Scolecite

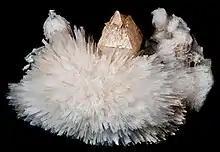
Cluster of scolecite needles

Scolecite commonly occurs as sprays of thin, prismatic needles, frequently flattened on one side, with slanted terminations and striated parallel to the length of the needles. The crystals appear to be pseudo-orthorhombic or pseudo-tetragonal, and may be square in cross section. It also occurs as radiating groups and fibrous masses. Epitaxial intergrowths (intergrowths of two different crystalline substances in a non-random way) with mesolite, NaCaAlSiO·8HO, are common. (Natrolite, NaAlSiO·2HO, does not directly form epitaxial overgrowths on scolecite). All three minerals may be developed in the same crystal.